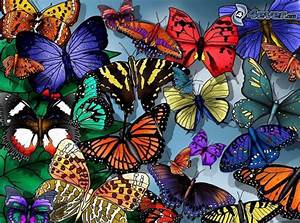
Label: butterfly